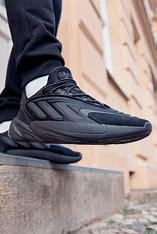
Brand: Adidas
Model: Ozelia